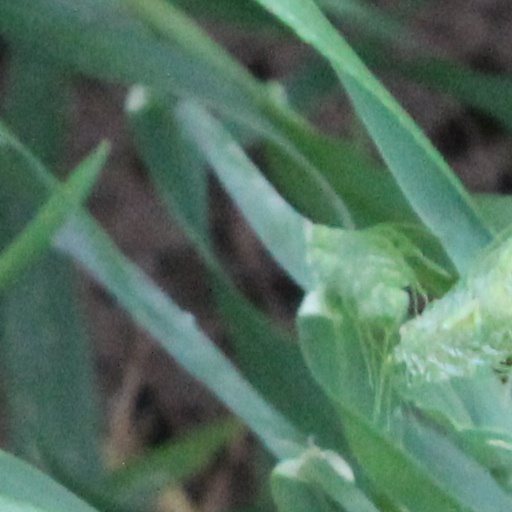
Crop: wheat